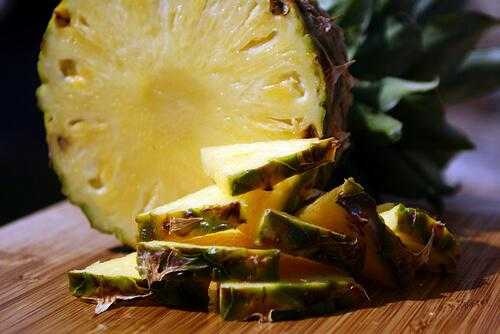
Label: Pineapple